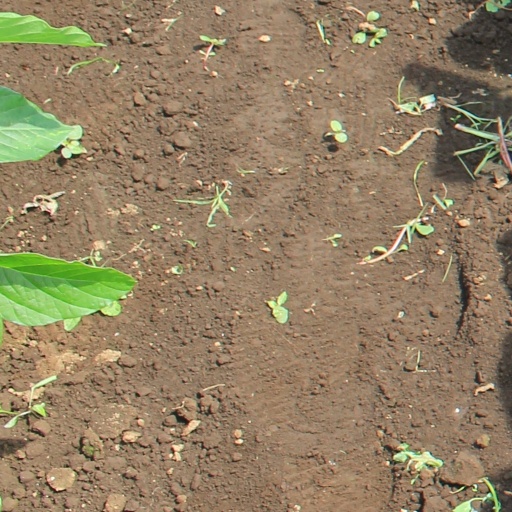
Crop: soybean